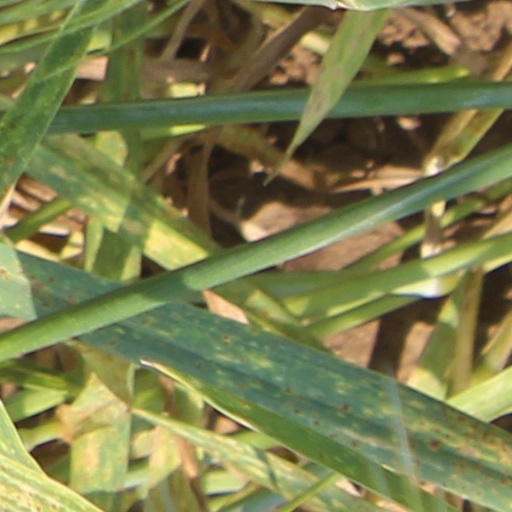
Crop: wheat